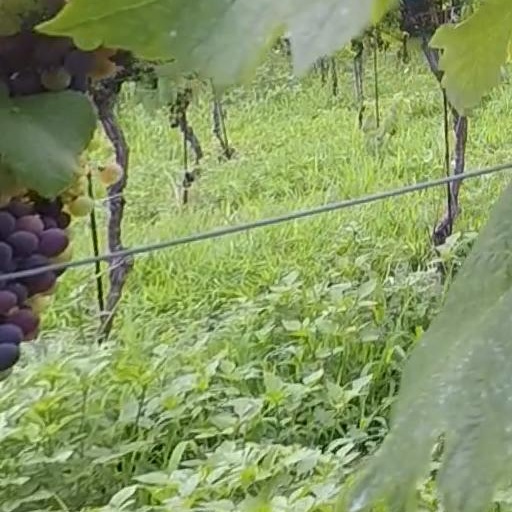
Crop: grape